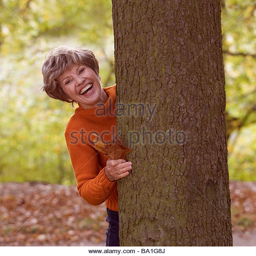
a senior woman standing next to a tree smiling